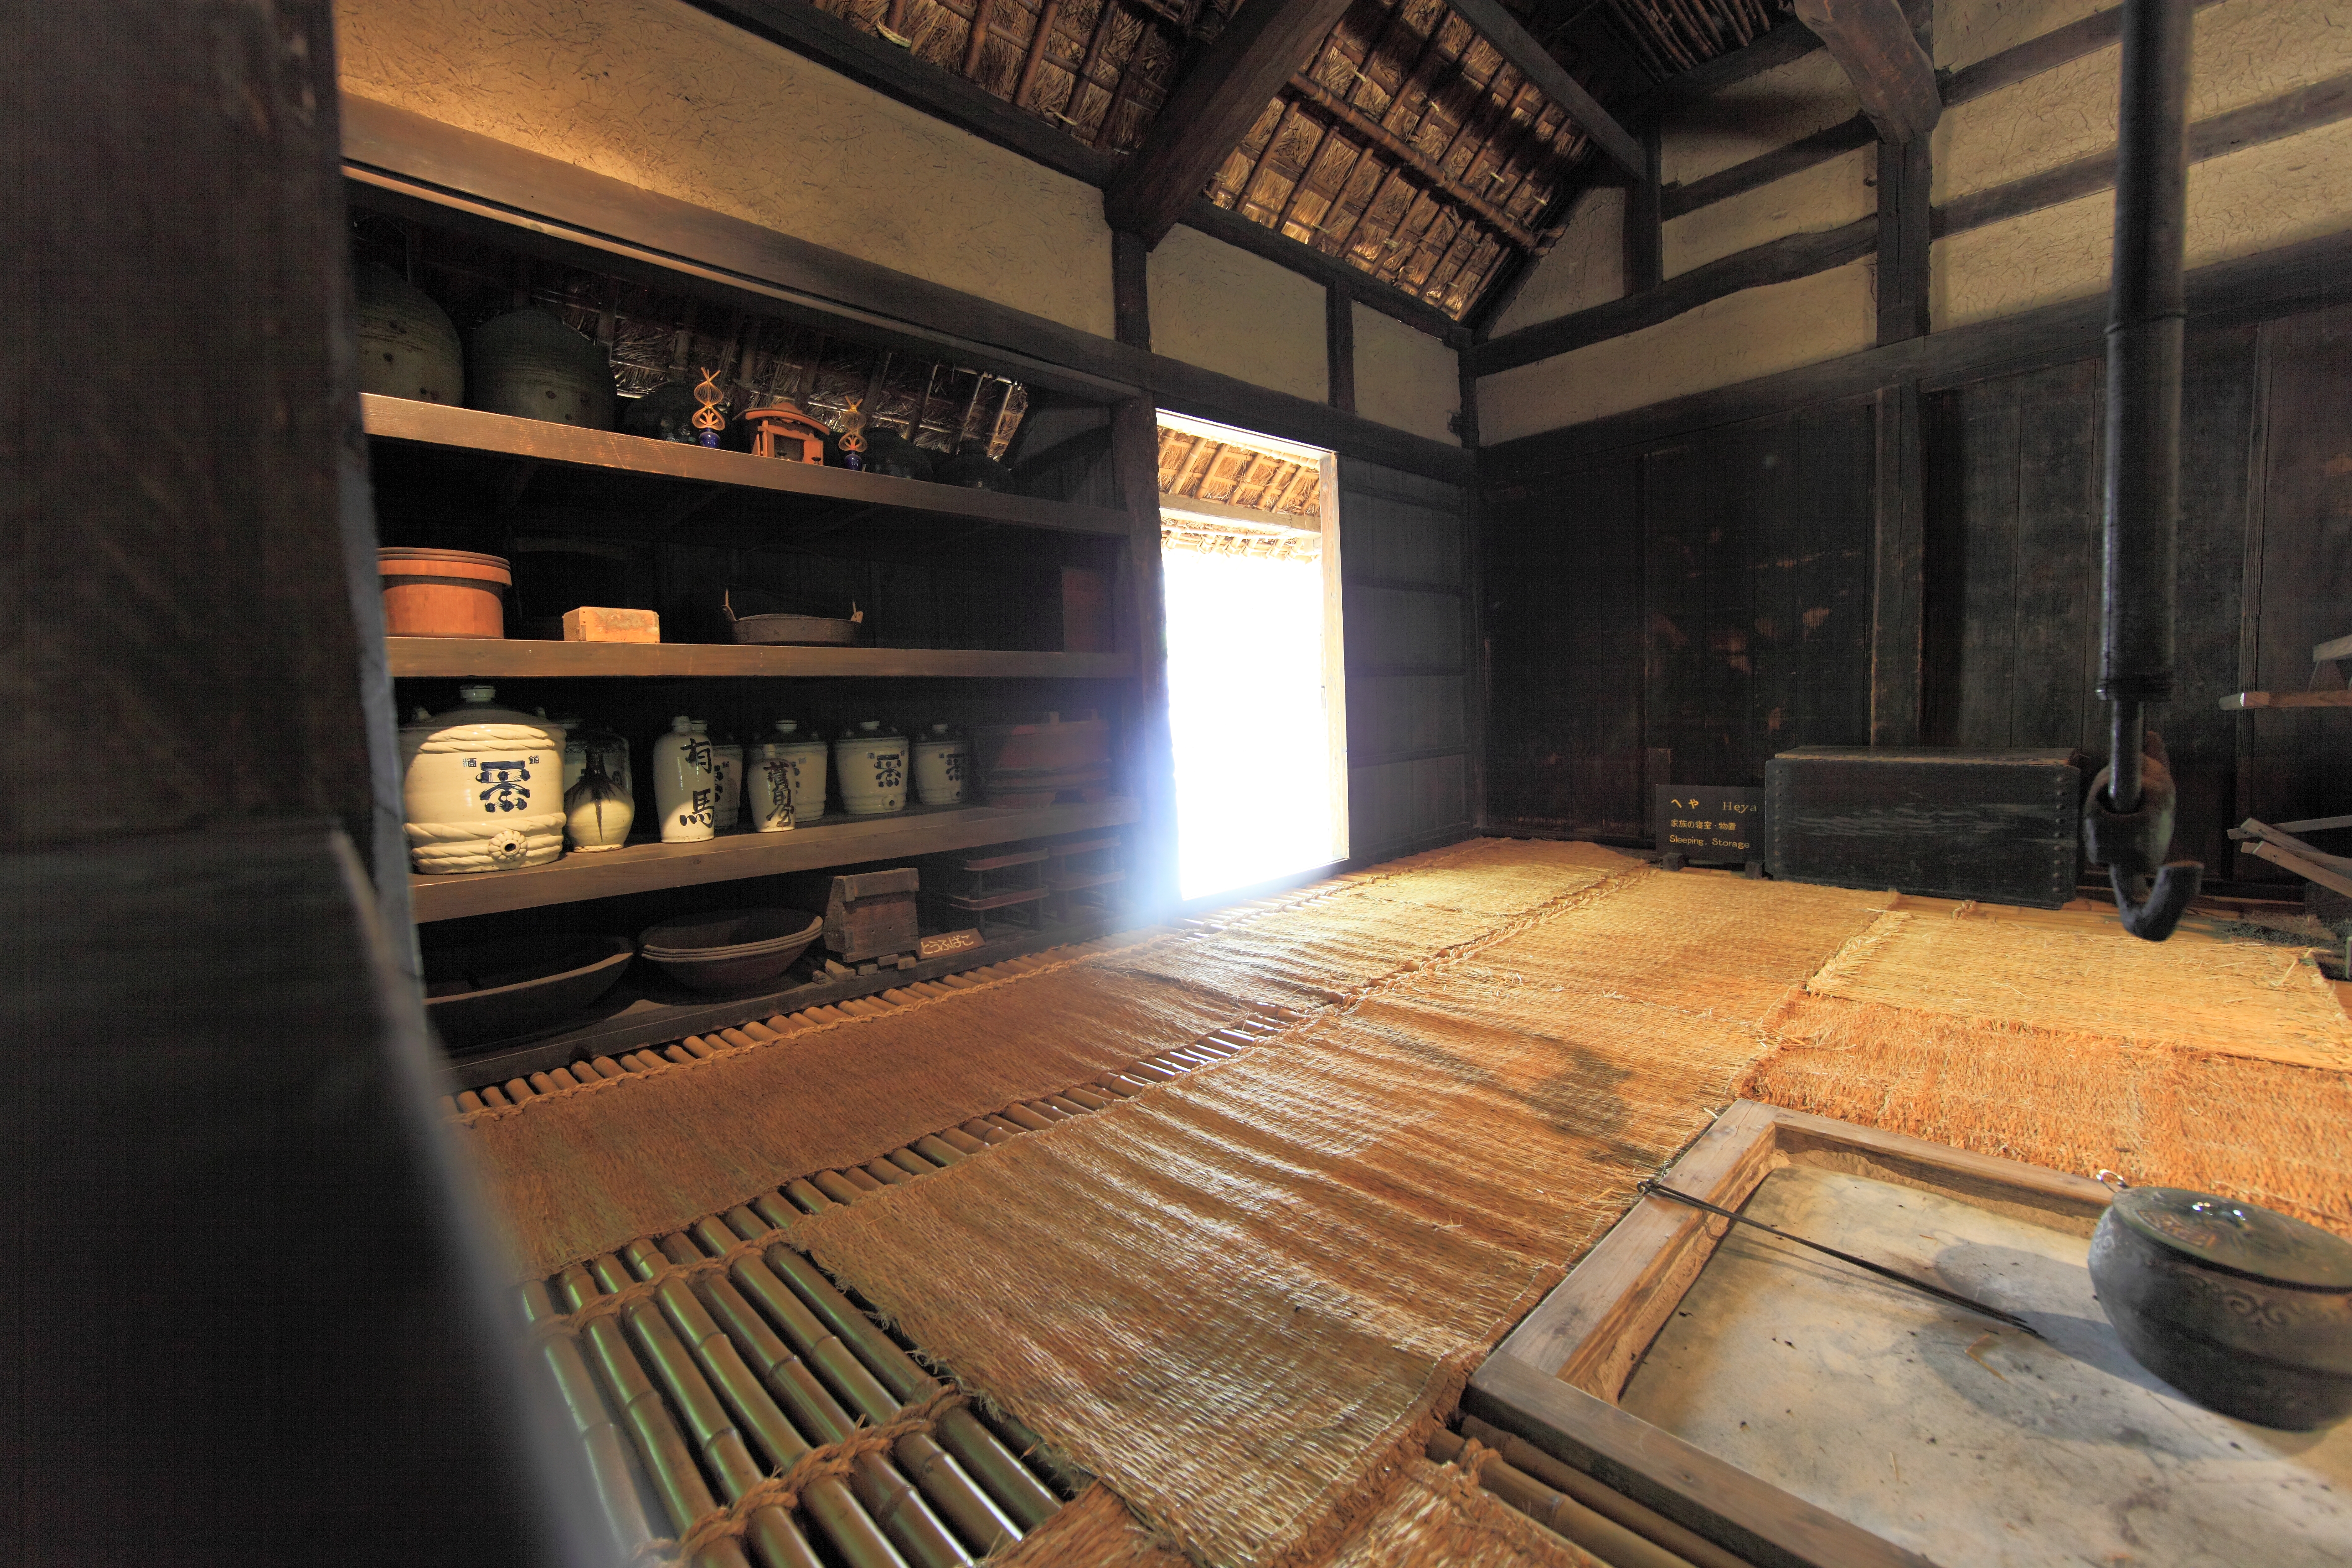
wood, house, floor, interior, home, high, ancient, residence, room, interior design, design, japanese, 5d, style, hires, markii, traditional, hi, res, resolution, screenshot